John Kemble (martyr)

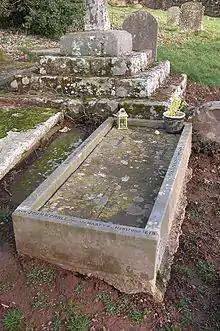
Grave of John Kemble

Kemble was allowed to die on the gallows before being drawn and quartered, thus he was spared the agony suffered by many other Catholic martyrs of England, Scotland and Wales. He died on 22 August 1679 at Widemarsh Common, Hereford. His death was greeted with dismay in the locality, Protestants no less than Catholics praising him as "a great gentleman".